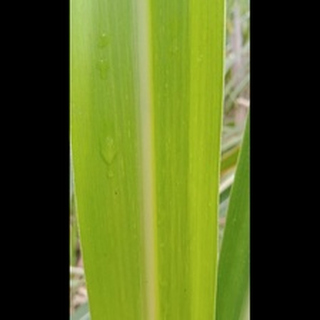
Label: healthy_sugarcane